Epiur

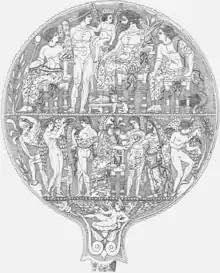
Bronze mirror from Vulci. Paris, Bibliothèque Nationale. 325 BCE. Presentation of Epiur and Eliani enthroned.

The Vulci Bronze Mirror has two registers, divine figures in the top register and Earthly figures on the bottom, a reare feature of the bronze mirrors. This is also one of the largest bronze mirrors that have been found. The scene with the divine figures is the Presentation of Epiur to Tinia. Thalna is on the far left of the scene facing the right to watch the presentation. She is semi-nude, with her breasts exposed, holding a scepter, that may be in the shape of a pomegranate. Hercle is standing next to Thalna holding his club in one hand and Epiur in the other. He is nude with a diadem in his hair. Epiur is sitting in Hercle's arm as he is held out toward a seated Tinia. Epiur is depicted as an infant with the face of an older, balding man. He is also depicted nude, with wings. Tinia is seated on his throne, holding a thunderbolt in the crook of his arm. He is semi-nude with his chiton draped around his waist. Turan is seated on the far right of the scene. She is also semi-nude with her breasts exposed. She and Thalna are adorned with necklaces and earrings. A goose is next to Turan. The figures names are inscribed above their heads on the mirror.